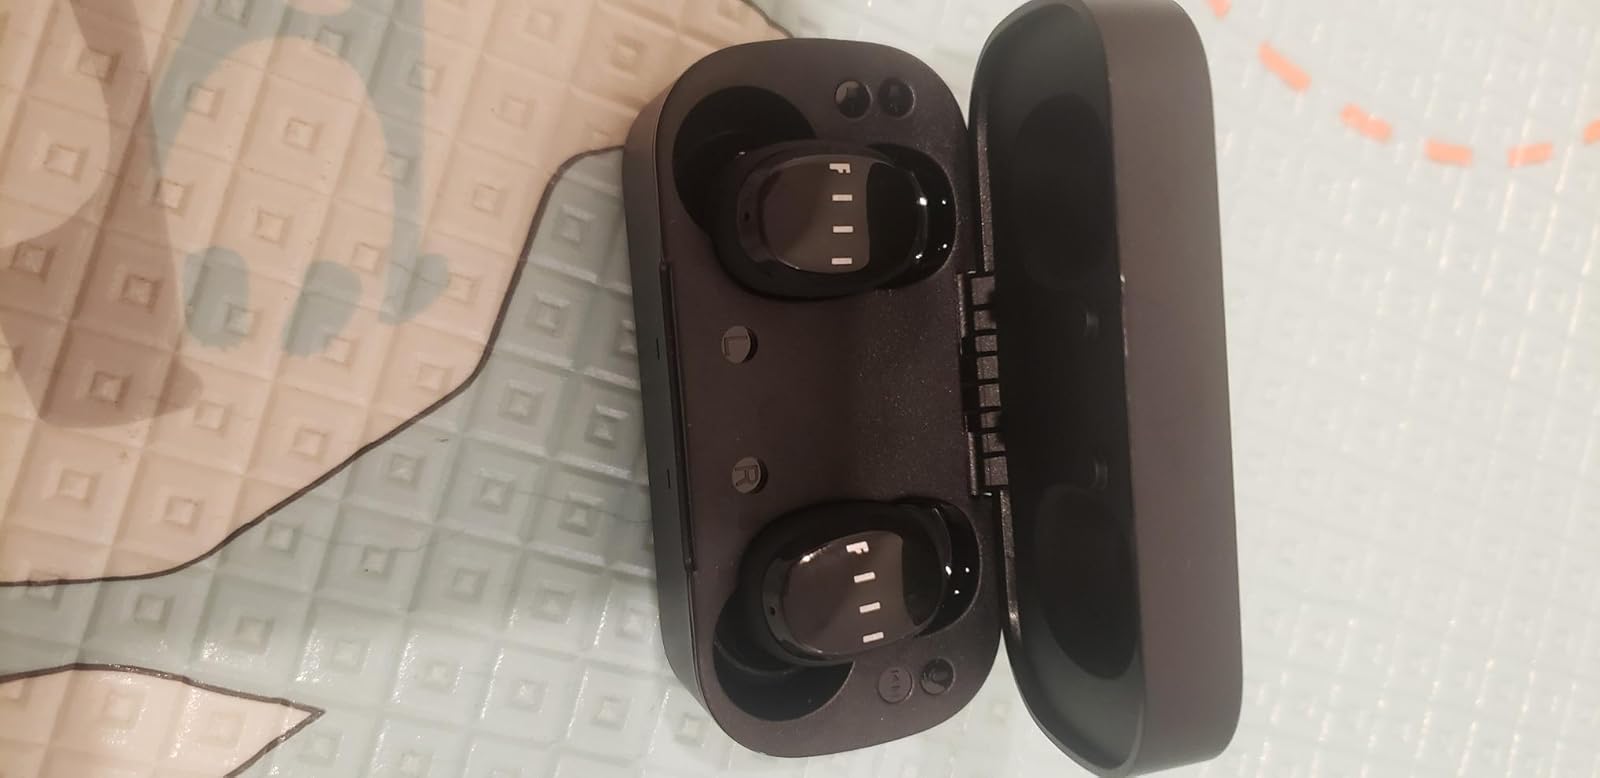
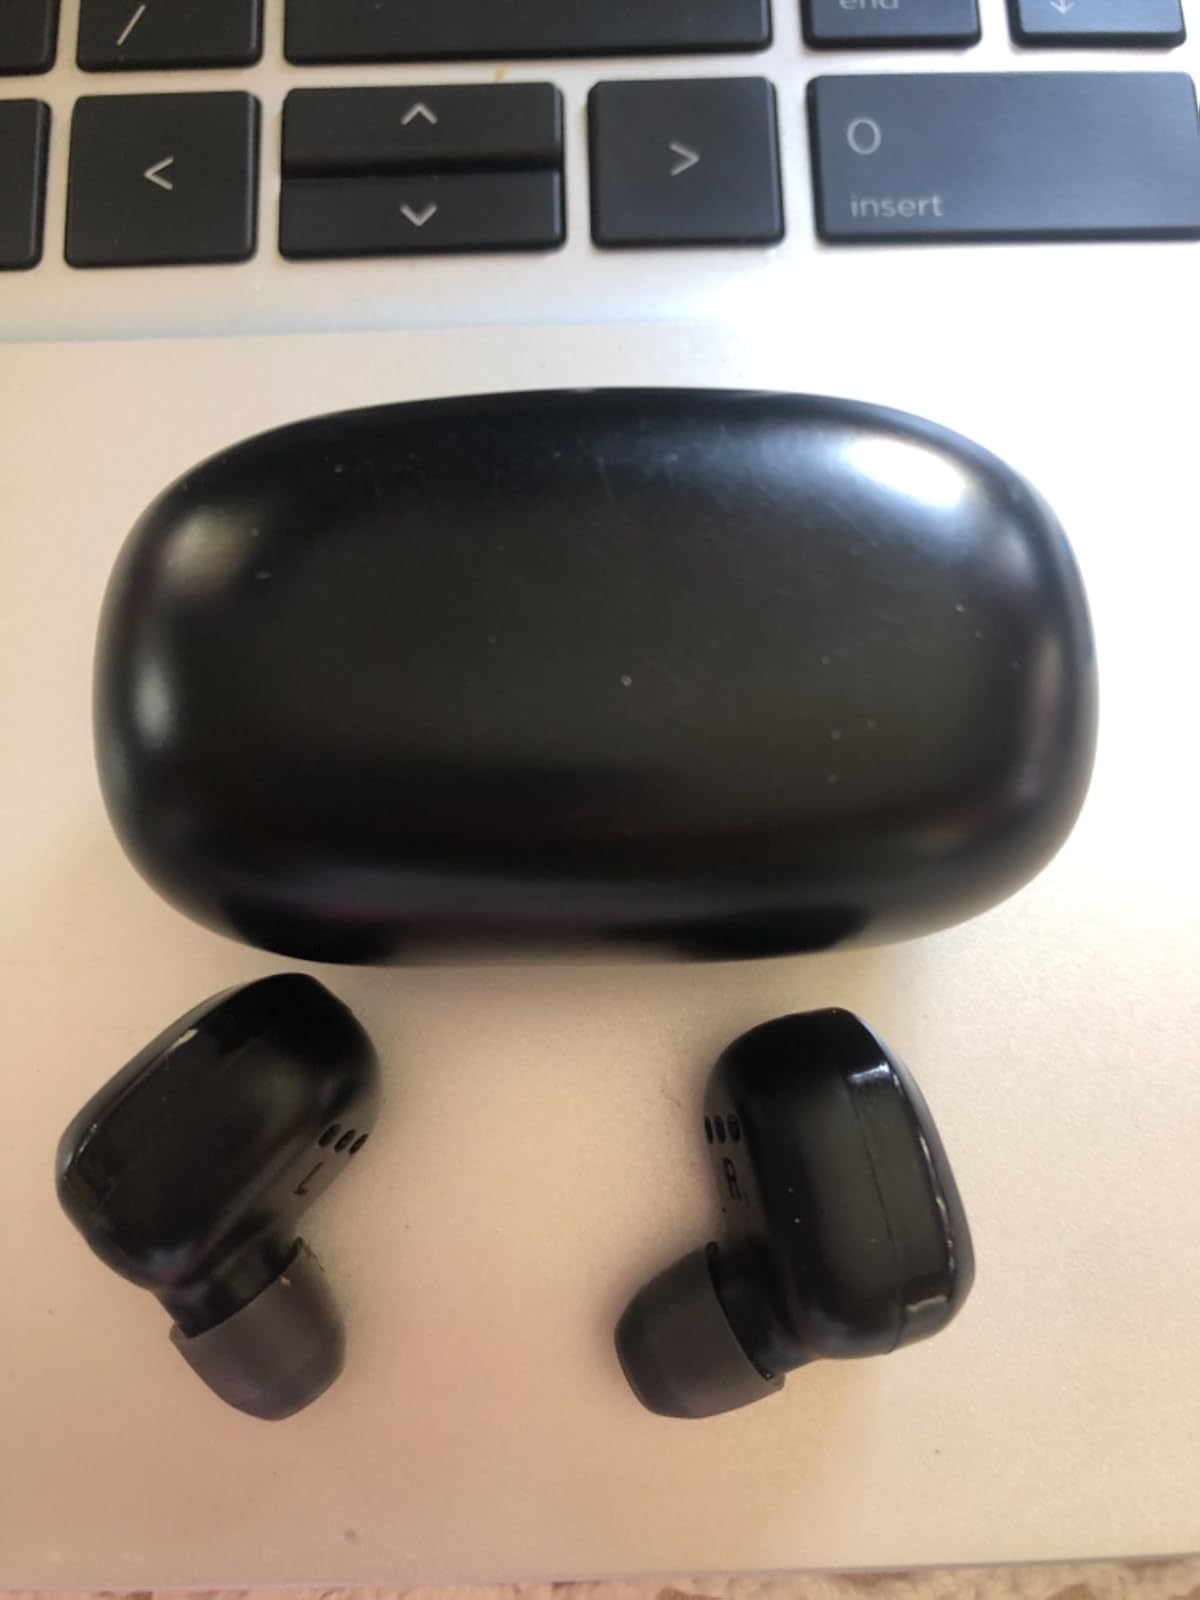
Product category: earbuds
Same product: no